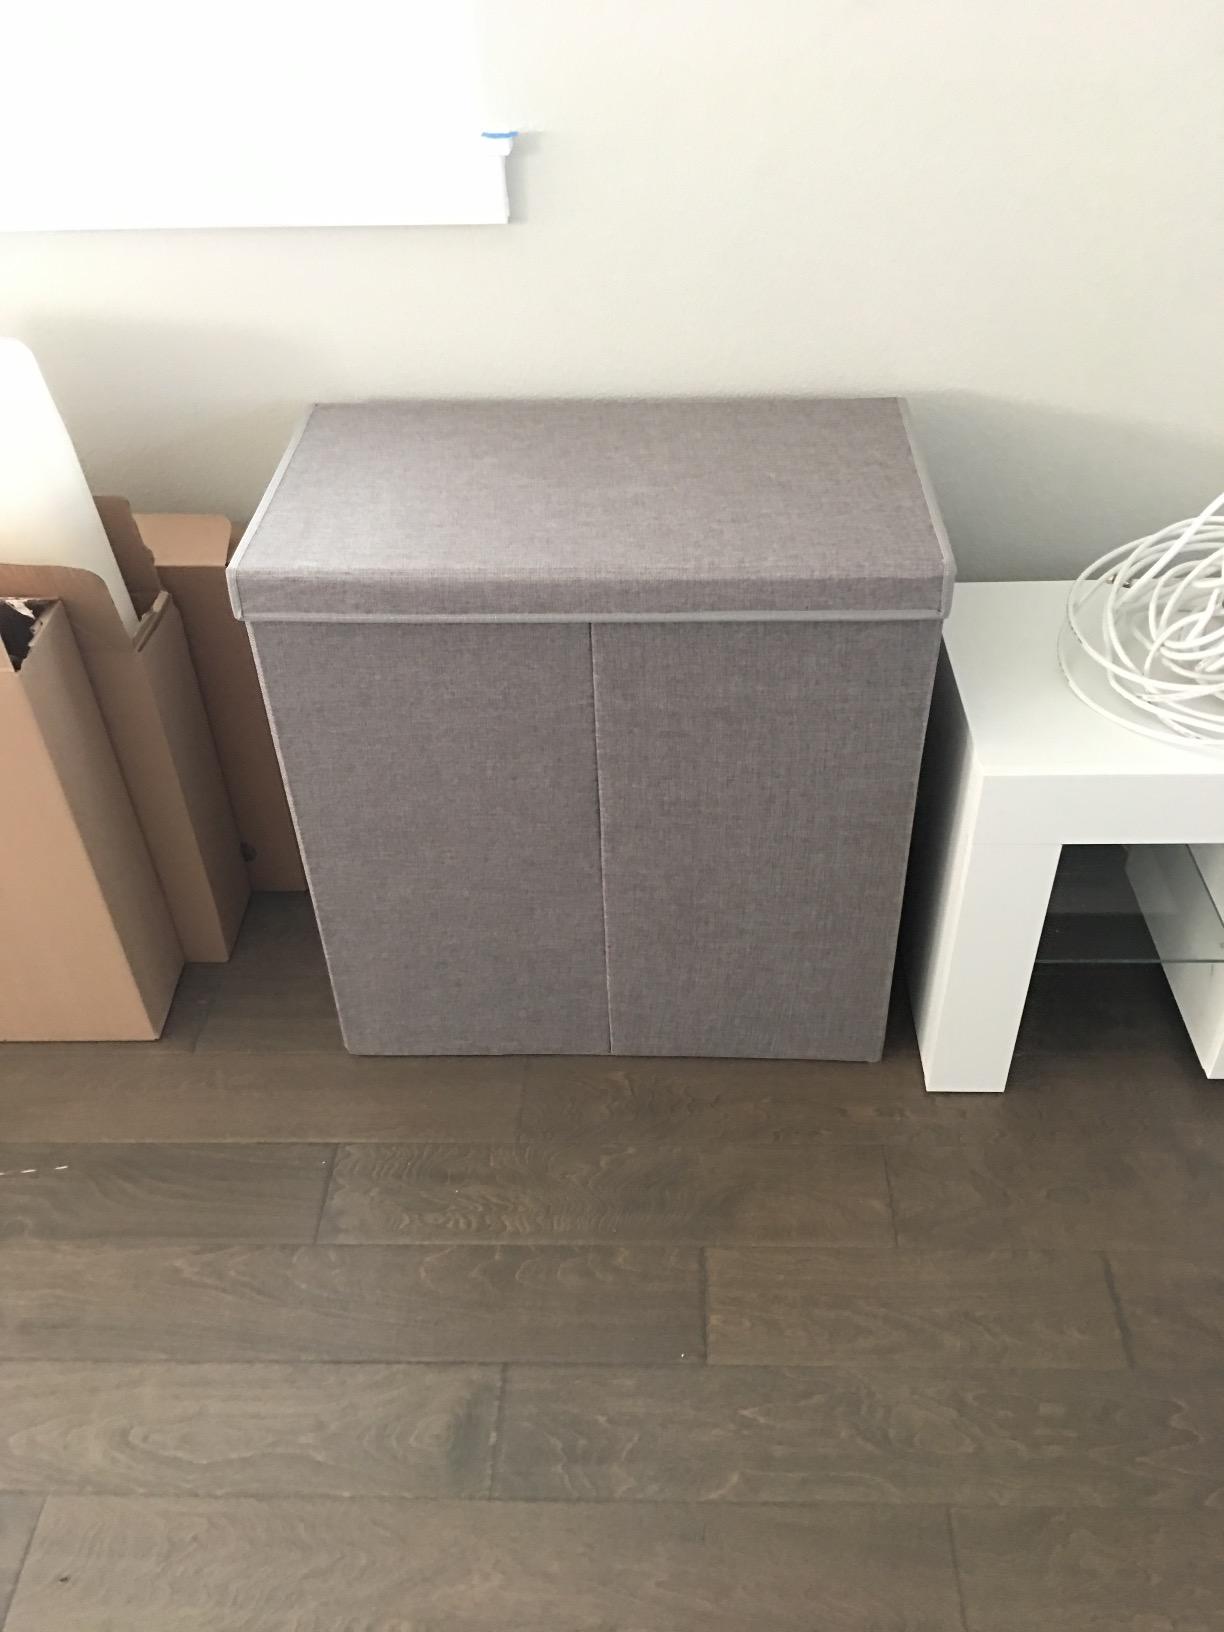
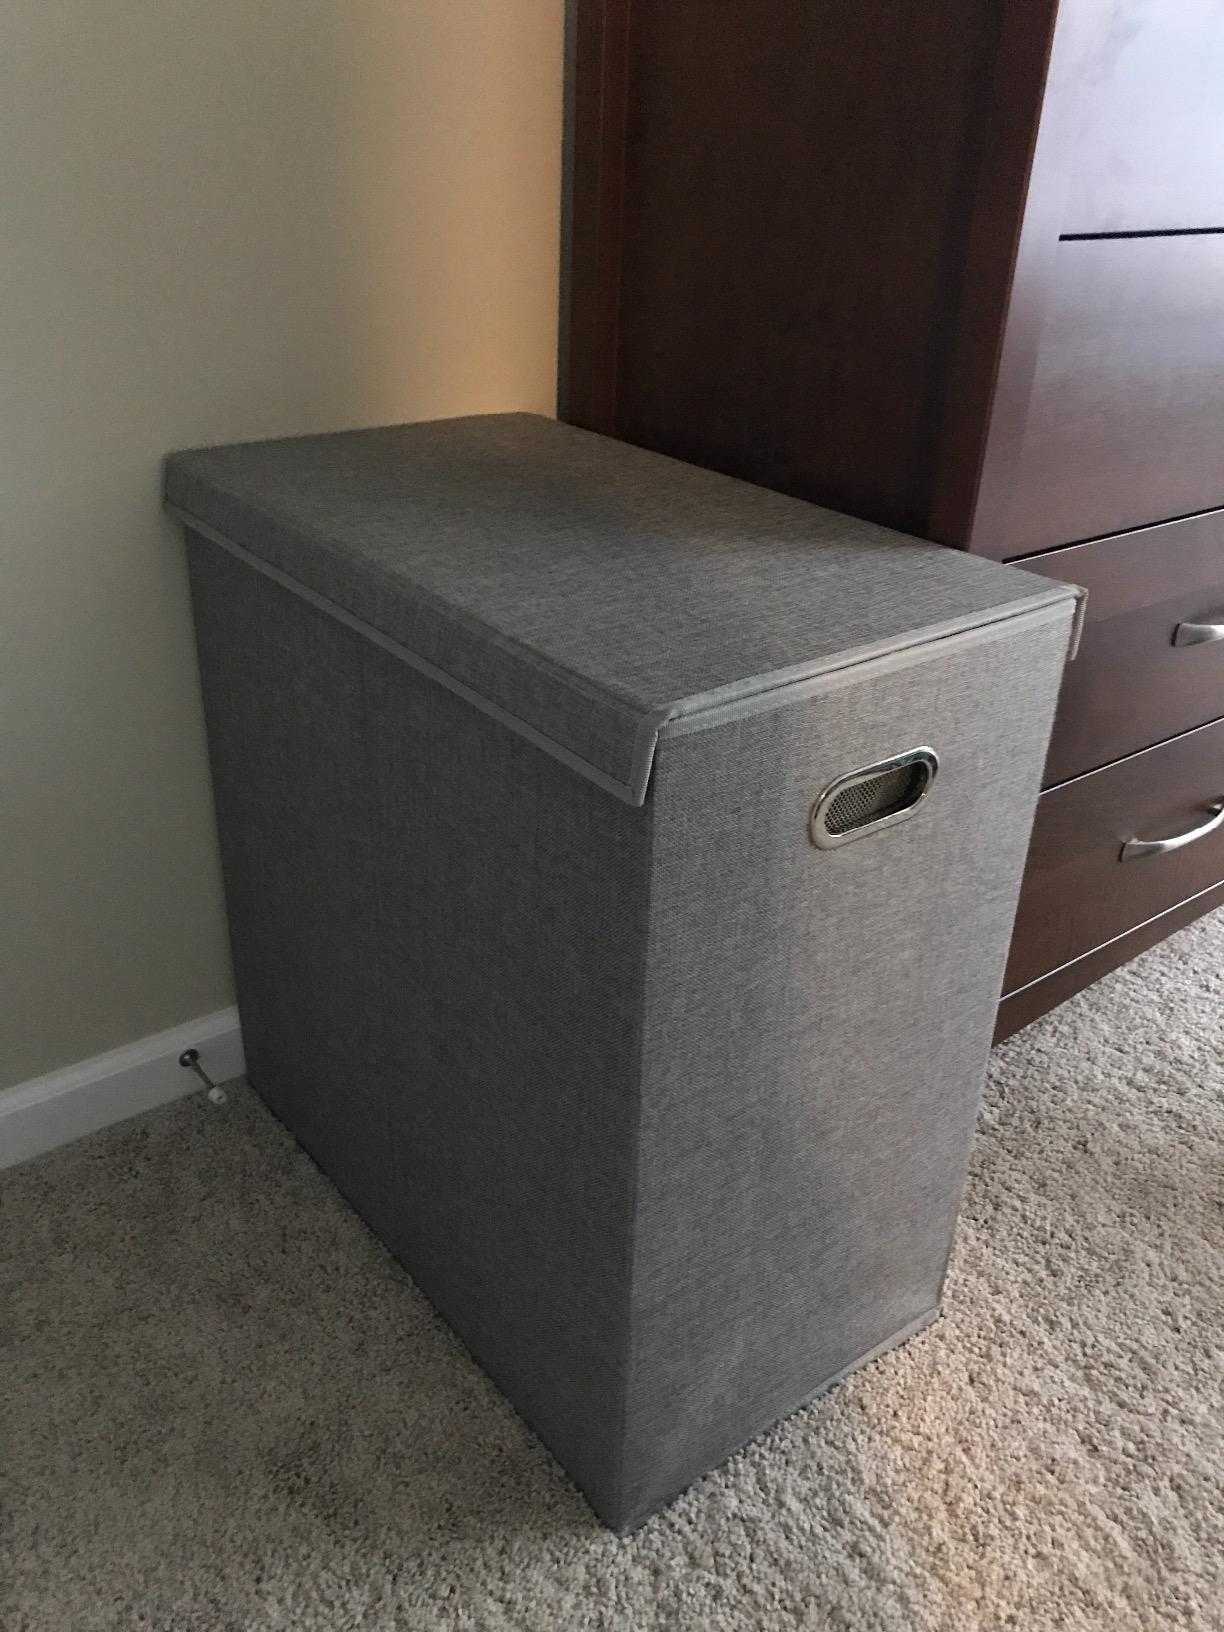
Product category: items_hamper
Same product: yes